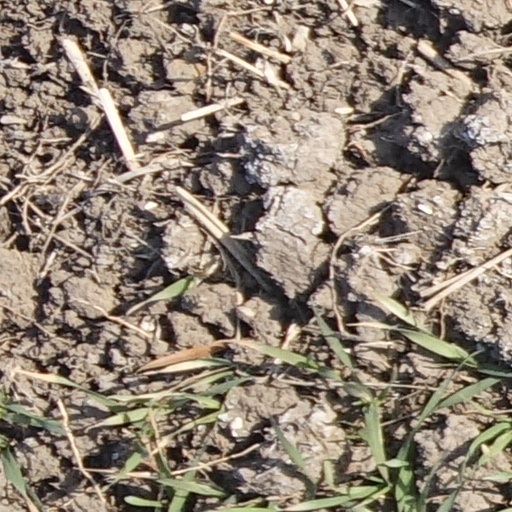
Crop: wheat